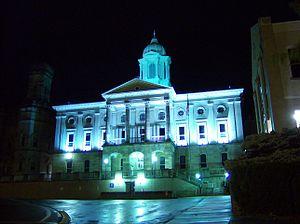
Le comté d'Armstrong est un comté des États-Unis, dans le Commonwealth de Pennsylvanie. Le siège du comté se situe à Kittanning.